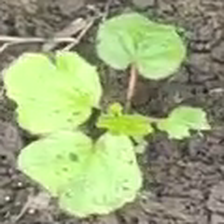
Weed species: Little_Mallow(Malva parviflora)